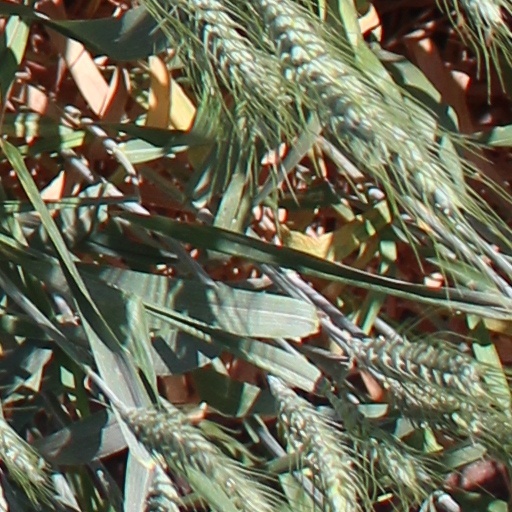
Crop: wheat